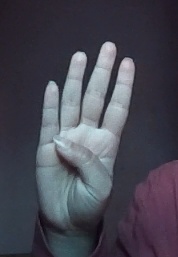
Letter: kaaf